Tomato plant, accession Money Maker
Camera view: horizontal (90 deg, fisheye); turntable rotation: 210 degrees
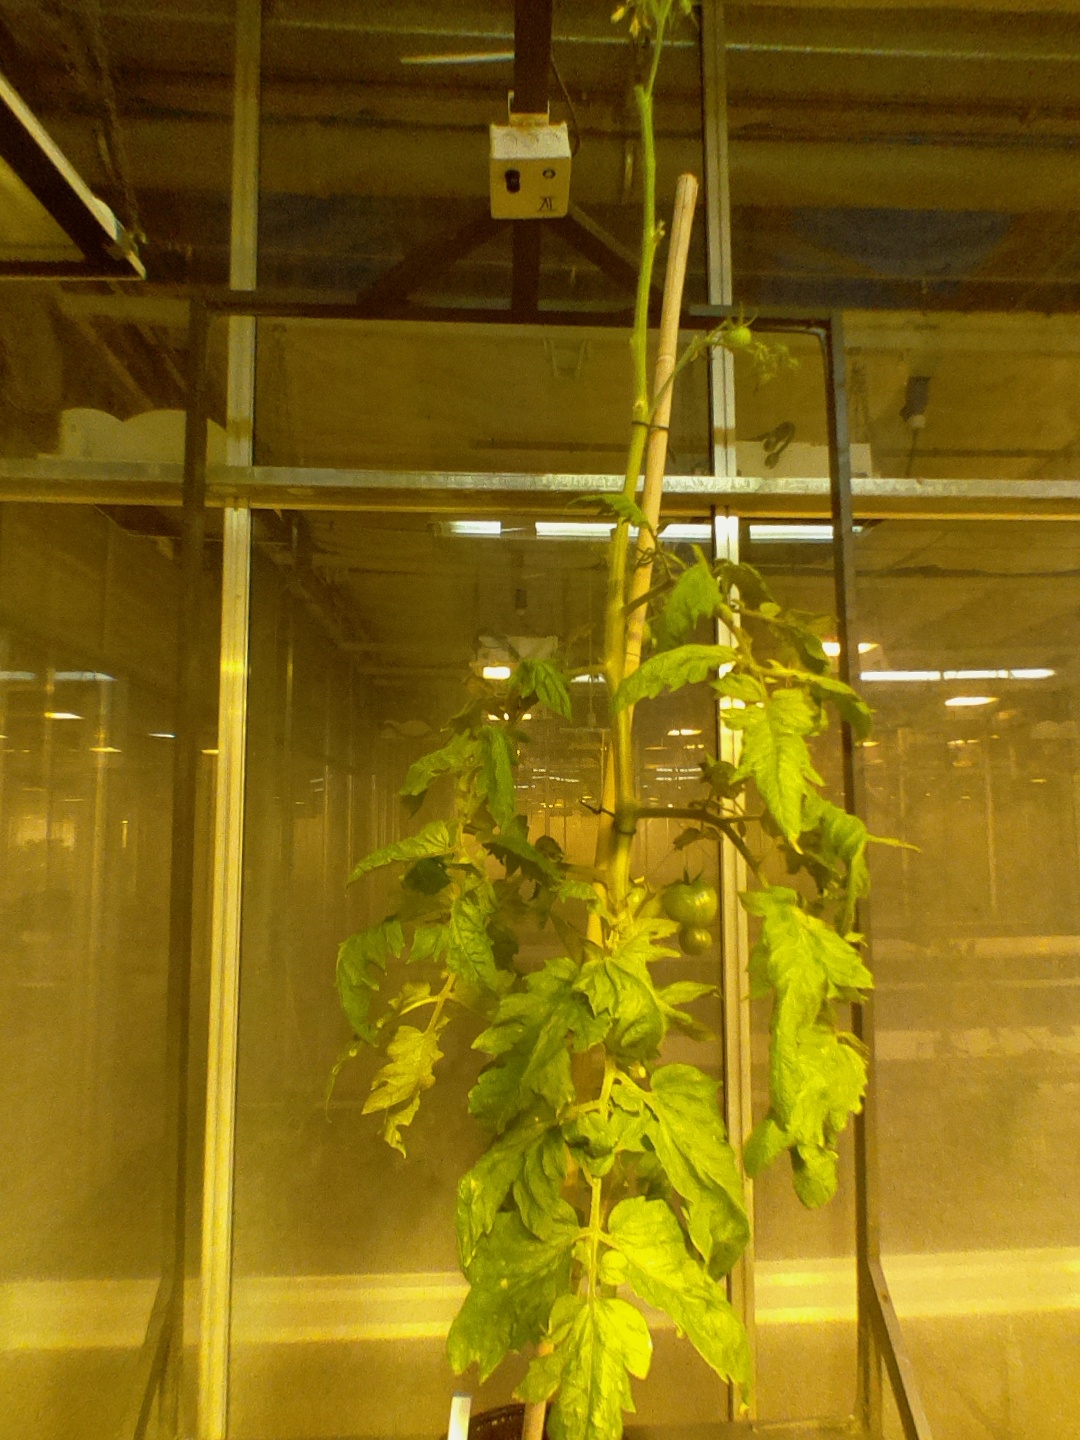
BBCH growth stage 77: 70%-80% of final fruit size